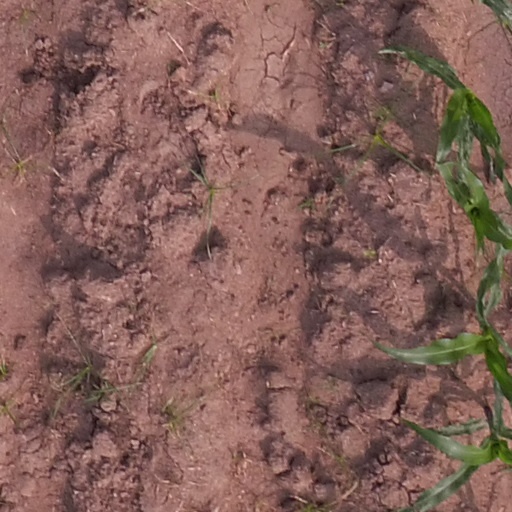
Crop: maize; corn